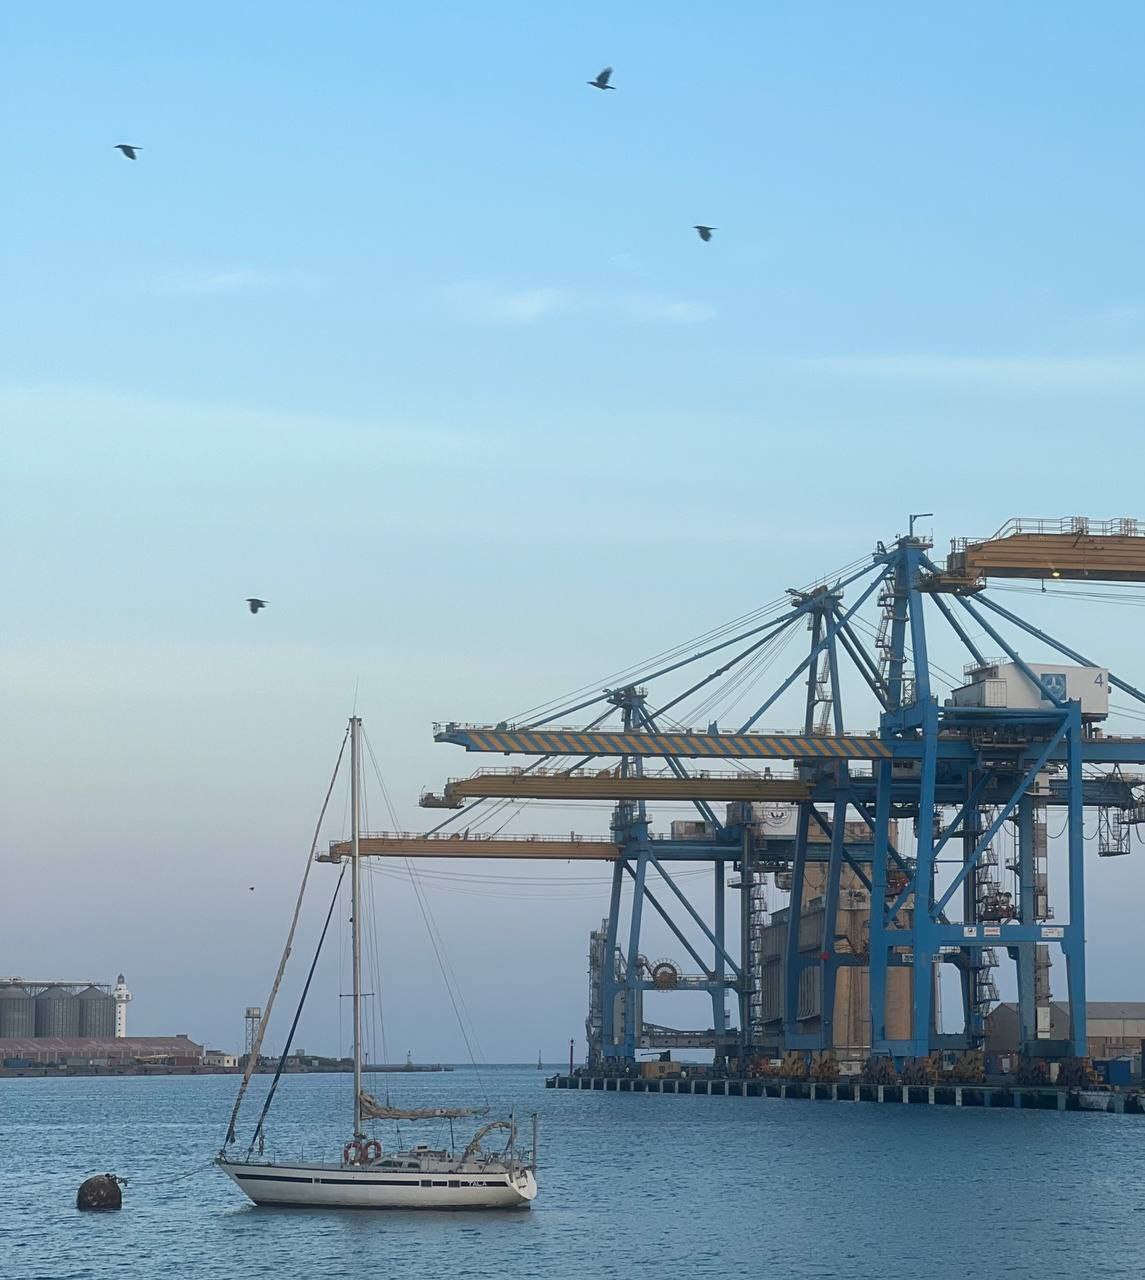
الوصف بالفصحى: قارب شراعي صغير يرسو في منطقة الميناء بالقرب من رافعات الشحن الضخمة تحت سماء صافية.
الوصف بالعامية السودانية: مركب شراع صغير في الميناء، والكرينات الزرقاء الكبيرة ظاهرة في الخلفية والطيور طايرة فوق.
التصنيف: Transportation
التصنيف الفرعي: Public spaces & infrastructure